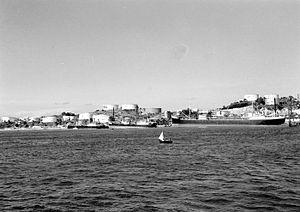
Les bombardements de Singapour (1944-1945) constituent une campagne militaire menée par les forces aériennes alliées durant la Seconde Guerre mondiale. Des unités de bombardiers à longue portée de l'United States Army Air Forces ont effectué, entre novembre 1944 et mars 1945, 11 raids aériens sur Singapour occupé par les Japonais. La plupart de ces attaques visaient la base et les chantiers navals de l'île, même si plusieurs missions de mouillage de mines ont été effectuées dans les eaux avoisinante. Après le redéploiement des bombardiers américains, la Royal Air Force britannique prit la responsabilité des opérations de mouillage de mines près de Singapour, et ce jusqu'au 24 mai 1945.